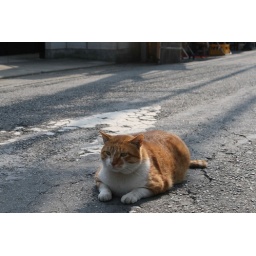
Well-loved (thus fat) street cat overtakes street in Kamakura